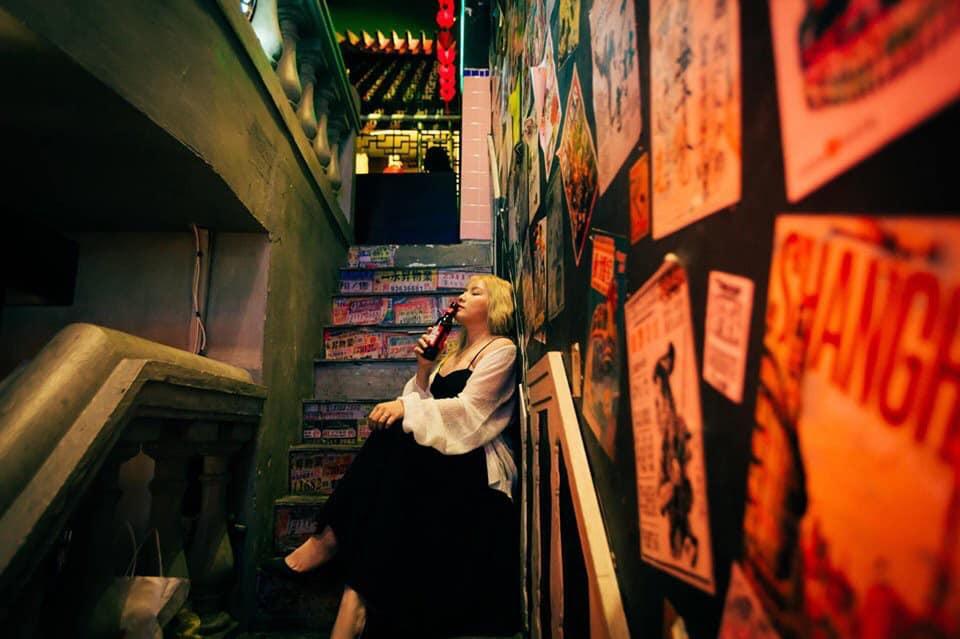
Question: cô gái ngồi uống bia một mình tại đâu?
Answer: trên cầu thang